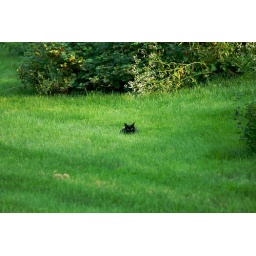
cat in the grass